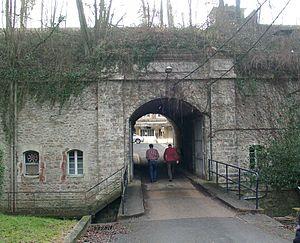
La forêt de Verrières est une forêt domaniale située dans les départements de l'Essonne et des Hauts-de-Seine dans la région Île-de-France, à treize kilomètres au sud-ouest de Paris.
Le Service d'aéronomie ou SA était un laboratoire de recherche français du CNRS spécialisé dans l'étude de l'atmosphère terrestre, du Soleil, des planètes telluriques, des comètes et du fond diffus cosmologique. Créé en 1958 et dirigé pendant près de 25 ans par Jacques Blamont, c'est le premier laboratoire français qui se consacre à la recherche scientifique depuis l'espace. Il développe ou contribue au développement de nombreux instruments embarqués à bord de fusées-sondes, ballons stratosphériques et sondes spatiales. Le laboratoire, implanté en région parisienne à Verrières-le-Buisson et à l'Université Pierre-et-Marie-Curie, fusionne début 2009 avec le Centre d'étude des environnements terrestres et planétaires pour former le Laboratoire Atmosphères, Milieux, Observations spatiales.
Verrières-le-Buisson est une commune française située à quatorze kilomètres au sud-ouest de Paris dans le département de l’Essonne en région Île-de-France.